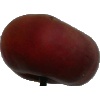
Label: Nectarine Flat 1